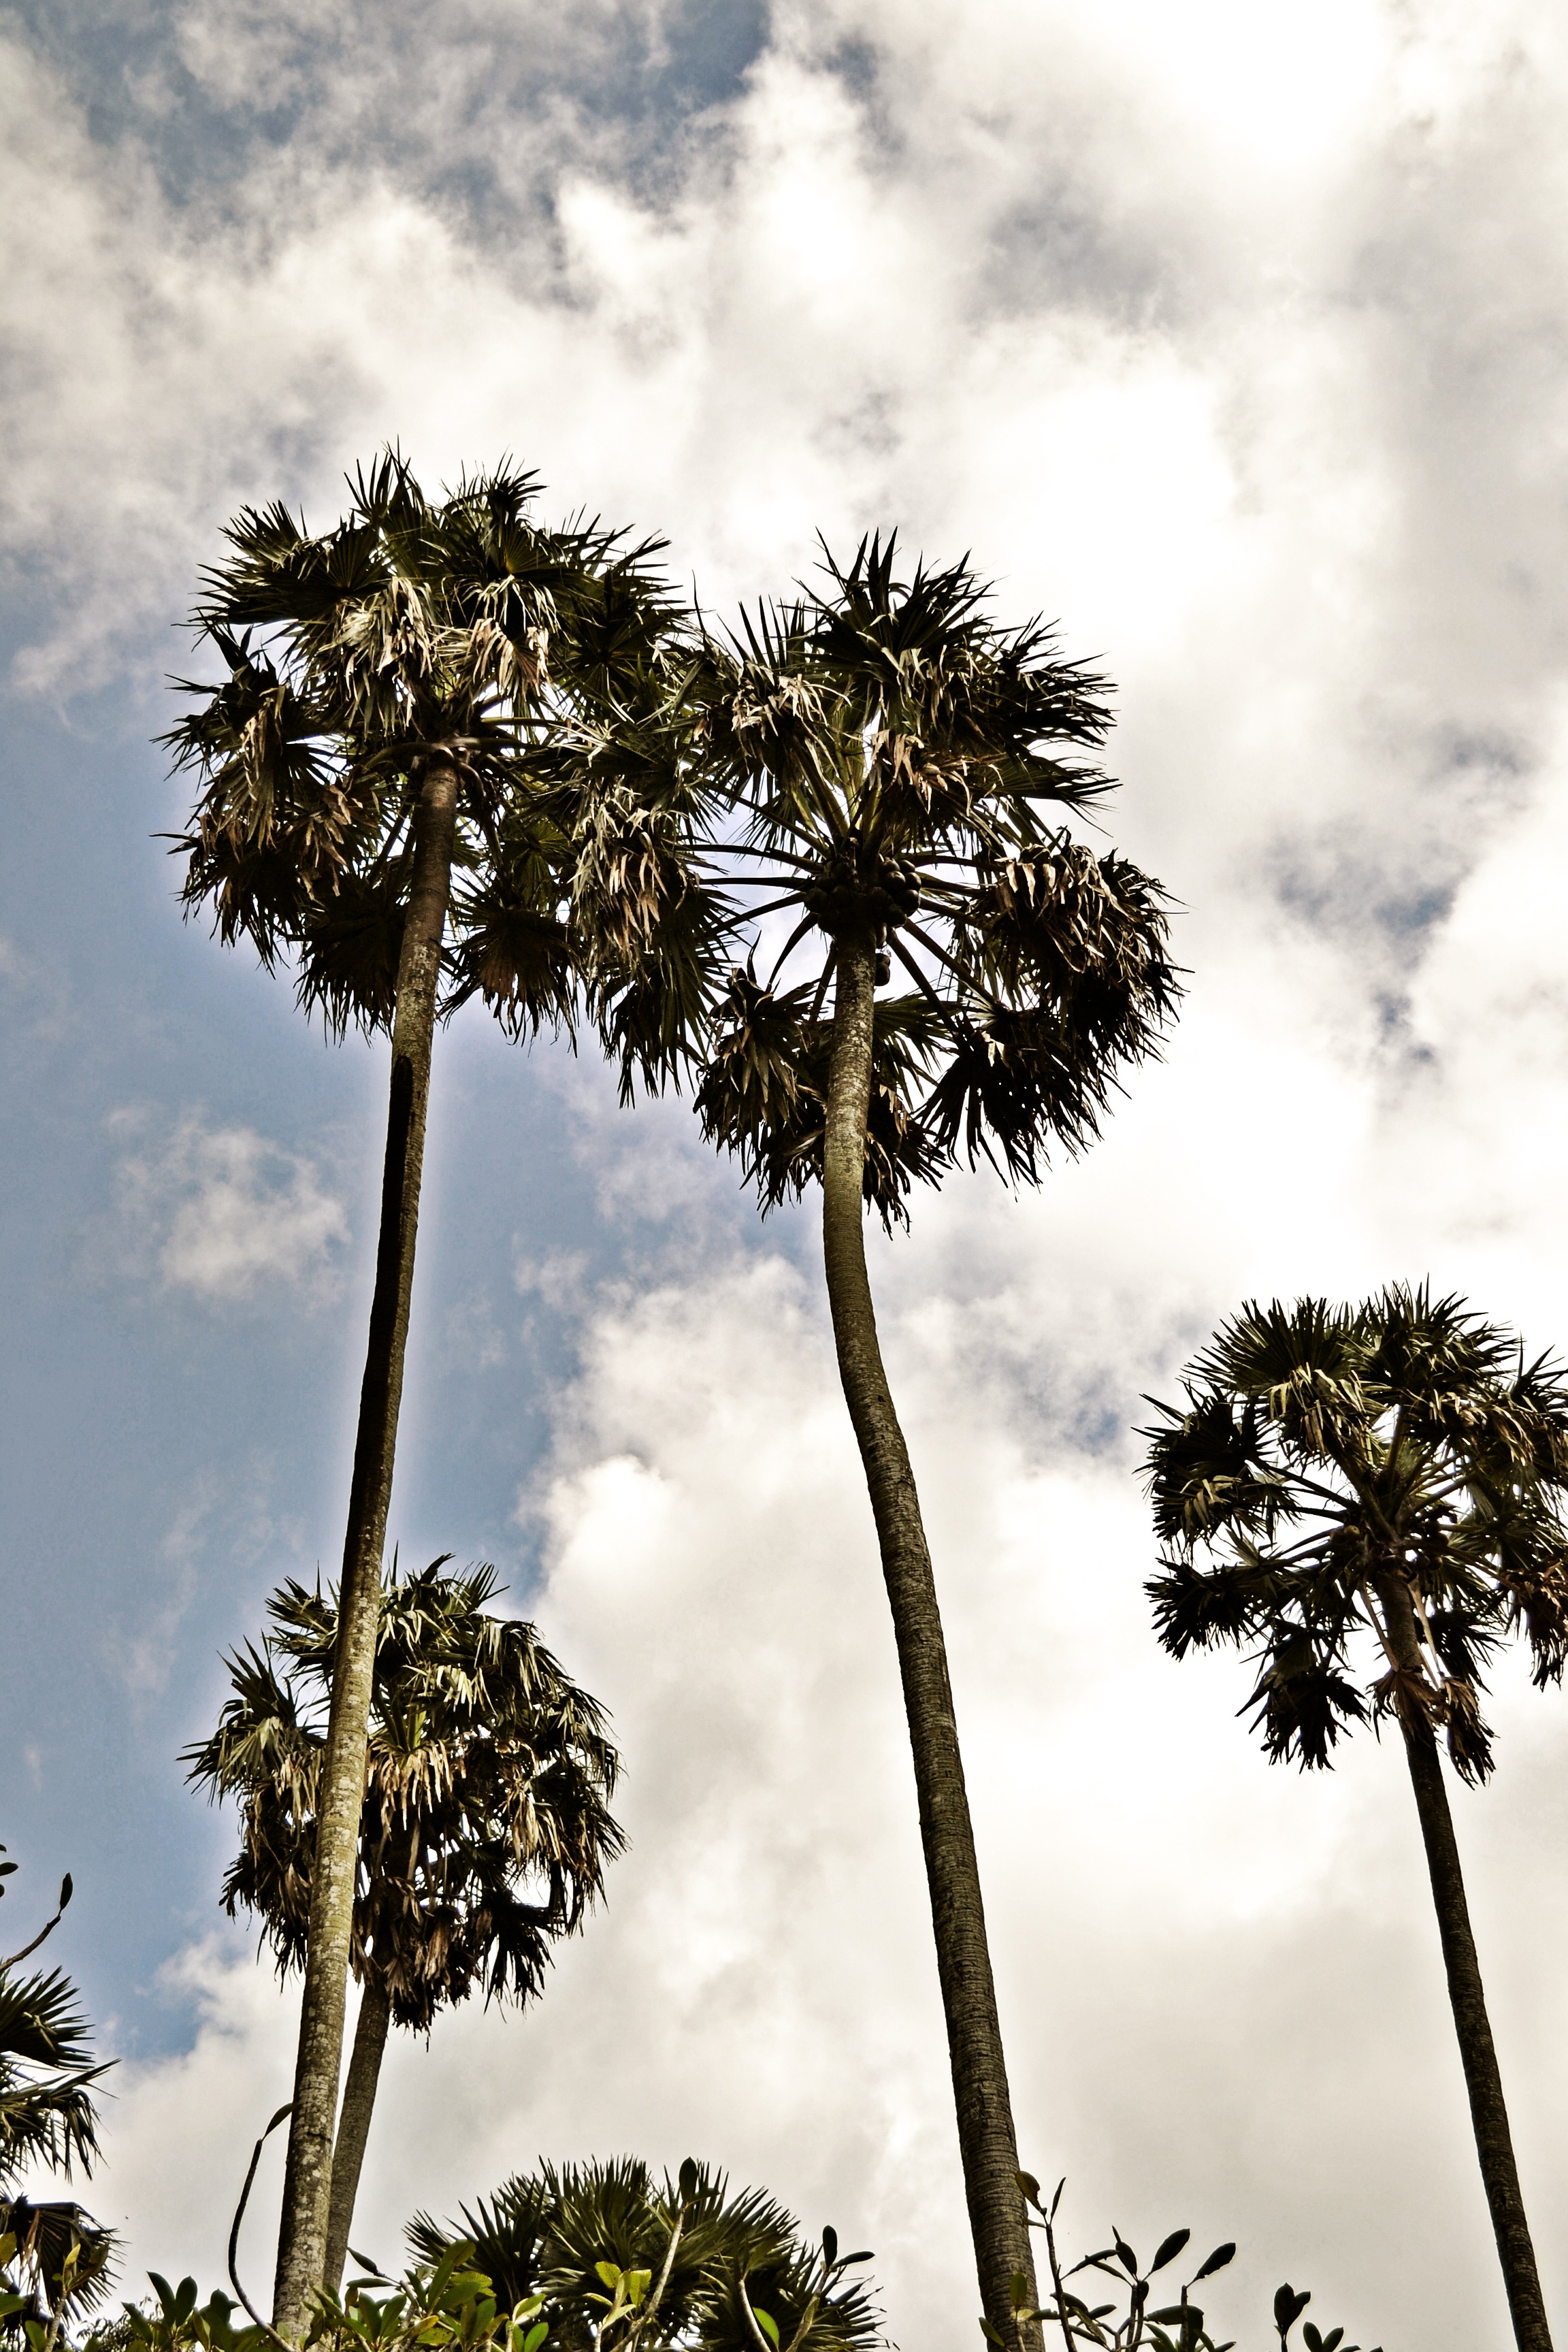
tree, nature, plant, sky, sunlight, leaf, flower, wind, botany, flora, savanna, hdr, sri lanka, ceylon, flowering plant, tall trees, woody plant, land plant, arecales, palm family, borassus flabellifer, mawanella, peradniya, royal botanic garden